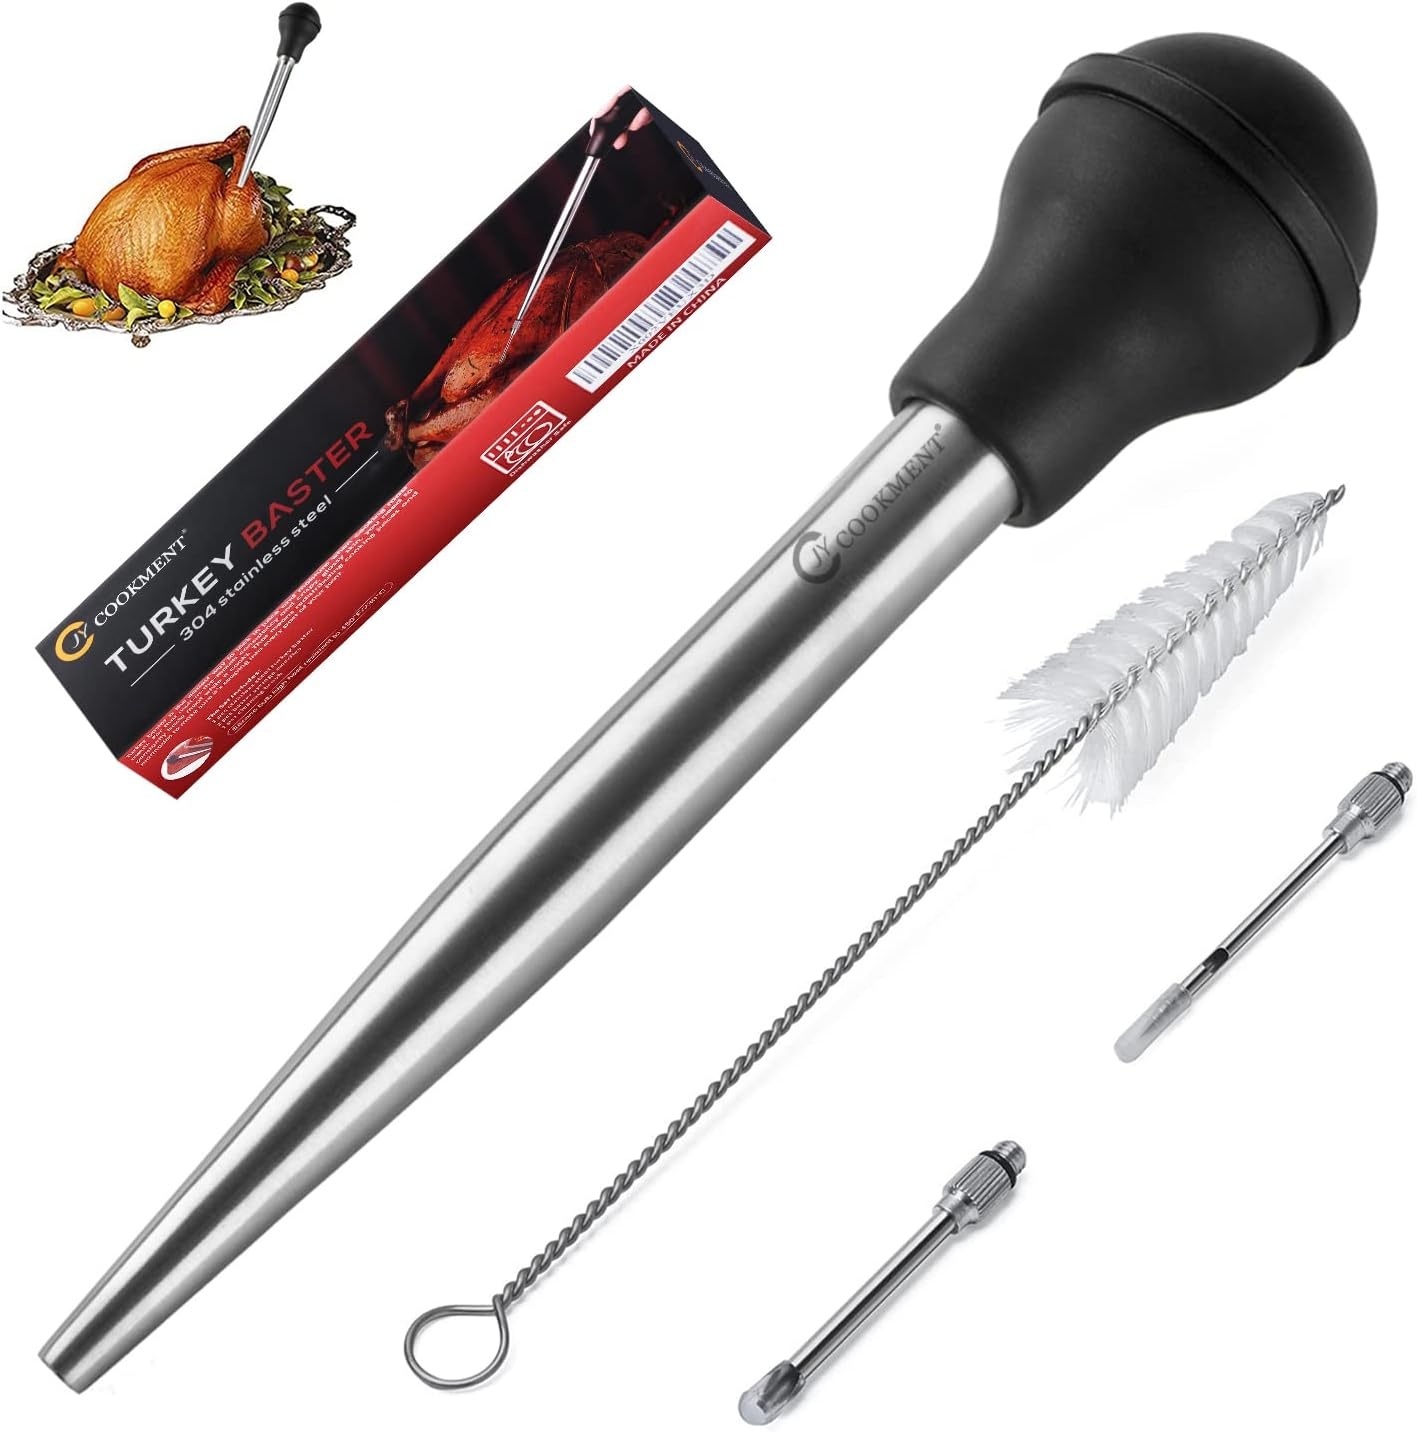
JY COOKMENT Stainless Steel Turkey Baster Baster Syringe for Cooking Meat Injector Set with 2 Marinade Needles 1 Cleaning Brush for Home Baking Kitchen Tool
Brand: JYCOOKMENT
About this item BASTERS FOR COOKING - Our turkey baster set includes 1 pcs stainless steel turkey baster, 2 pcs baster syringe needles and 1 pcs cleaning brush,used for cooking and BBQ. Prior to baking or grilling, attach the needle included to inject and infuse flavorful juices into your roasts and cuts of meat. You also can remove the excess grease with this food baster. BASTER SYRINGE DIMENSIONS - 11 x 2 x 2 inches and has a capacity of 1.5 ounce,The length of the marinade needle is 2.8 inches. FOOD-GRADE AND PREMIUM MATERIAL : The Silicone bulb is made of food-grade, high heat resistant to 450°F/230°C . The basting tube and marinade needles is made of high quality 304 stainless steel.Turkey baster dishwasher safe. USER-FRIENDLY ADN EASY CLEANING : Turkey baster syringe is user-friendly. You just need to pinch gently and loosen the silicone bulb slowly, a good kitchen/bbq/grill assistant..Bulb and tube are able to separate, so it's easy to clean with incidental cleaning brush,also you can put it into your dishwasher. QUALITY GUARANTEE : we are confident for the quality of it.To provide you with high quality products is our mission,if there any problem about our product ,we provide 24 hours service and give you a perfect solution.
Category: Home & Garden > Kitchen & Dining > Kitchen Tools & Utensils > Basters